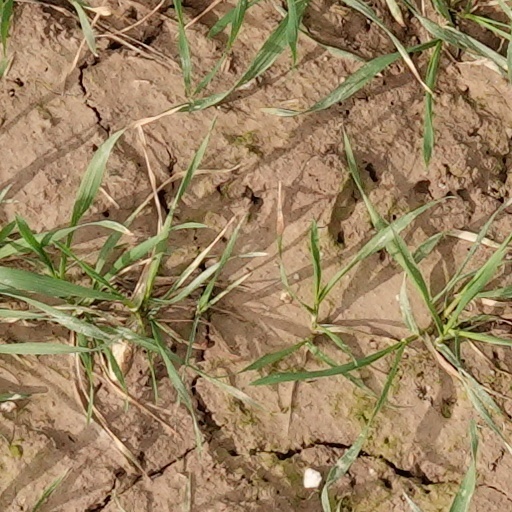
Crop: wheat